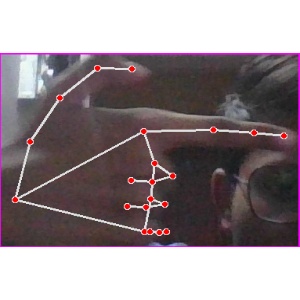
अक्षर: ब